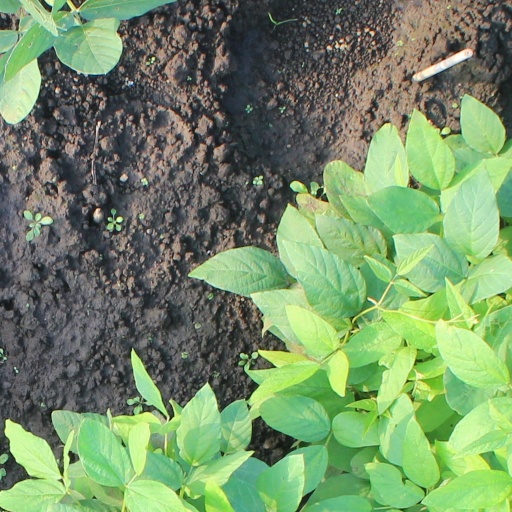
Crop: soybean